Čika

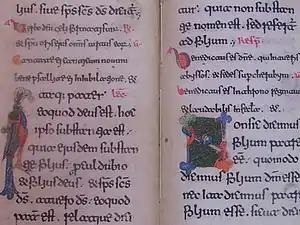
Čika's Prayer Book from 1066

Čika (Zadar, first half of 11th century – Zadar, after 1095; Latin: "Chicca") was a Croatian benedictine nun, founder of the benedictine monastery of St. Mary Church in Zadar. She is also known for the illuminated prayer book known as Čika's book of hours, the oldest prayer book for personal use in Europe.